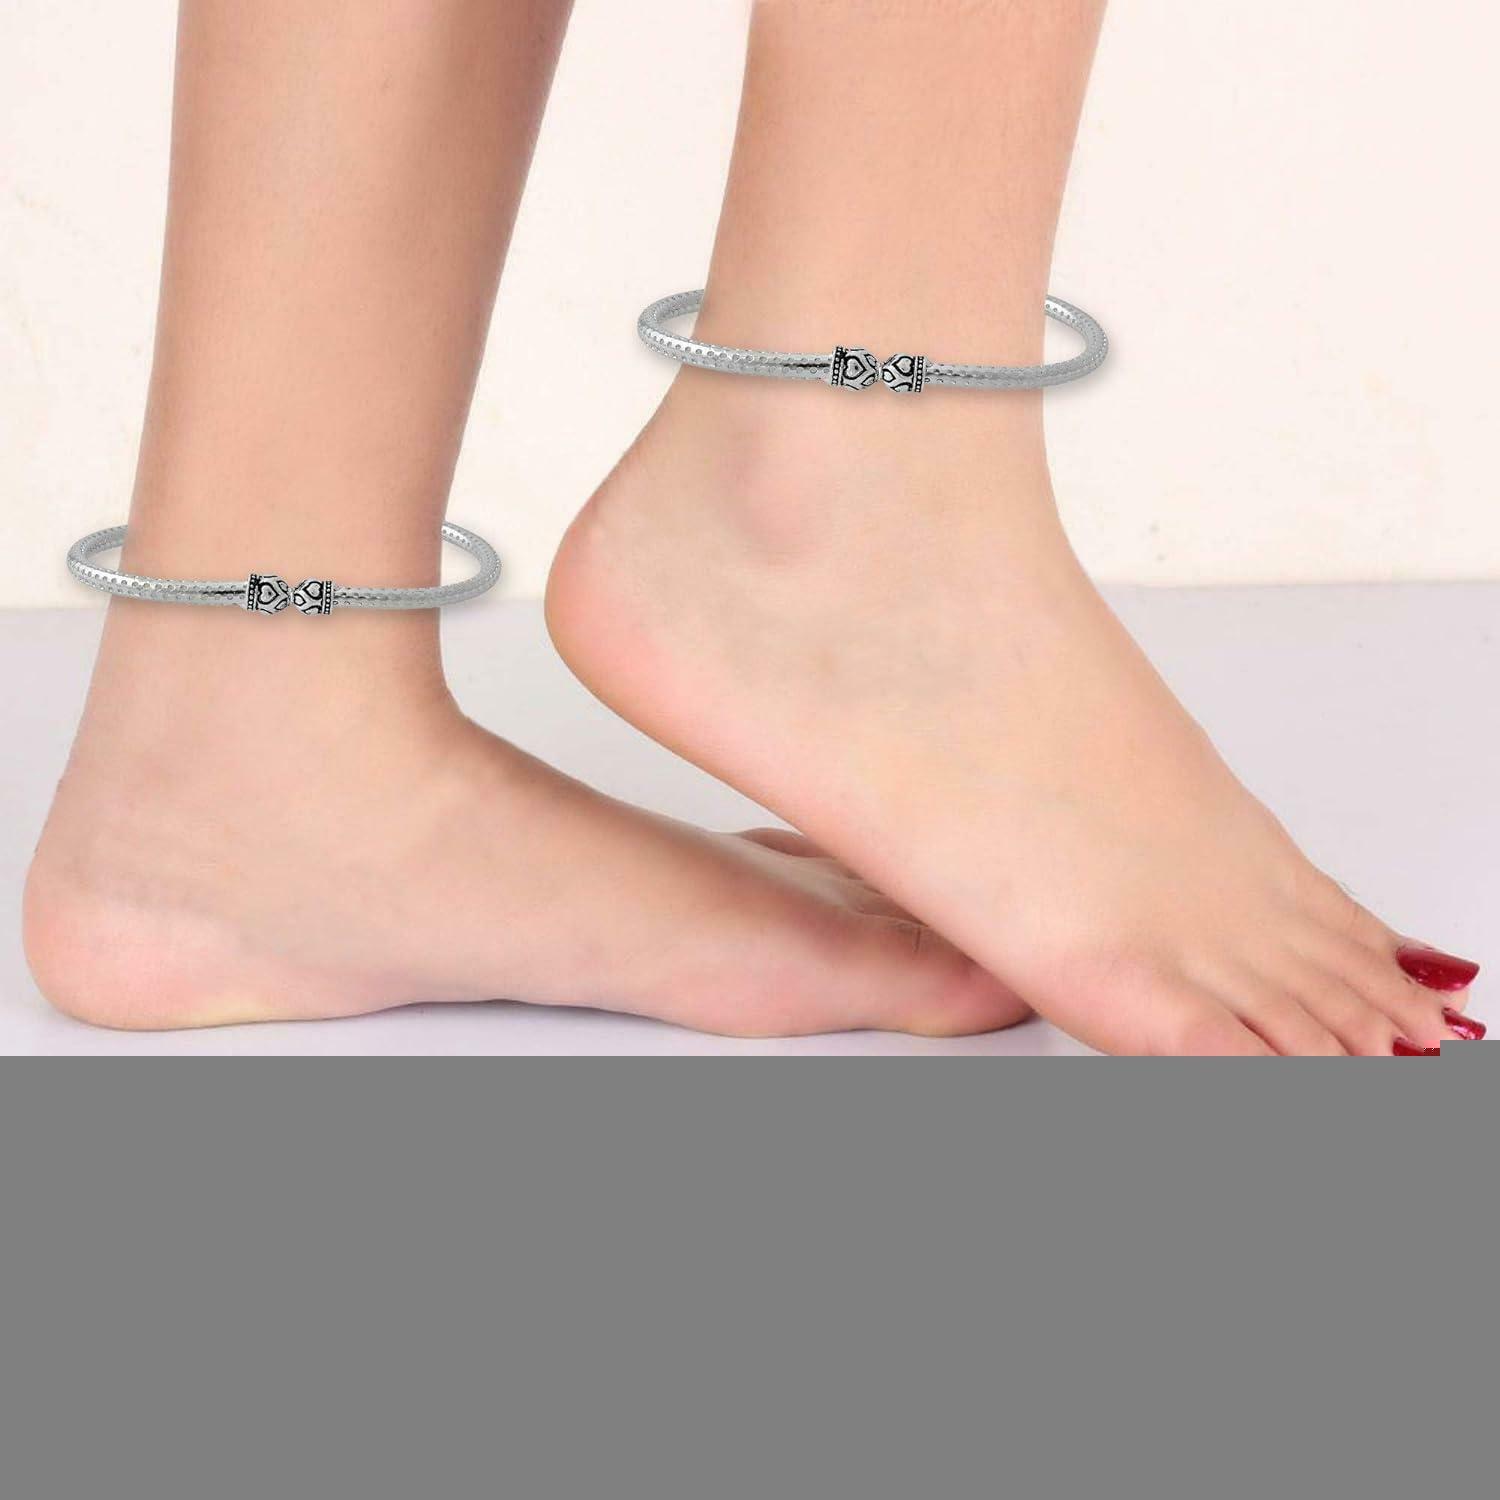
morir Silver Plated Indian Ethnic Trendy Designer Anklets/Pajeb/Payal Foot Jewelry Leg Bracelet For Women and Girls (Pair of Anklets)
Type: Anklet
Brand: MORIR
Price: Rs. 549
 A perfect designer jewelry for everyday wear. this you can wear it in all the auspicious programs, festive time and any other occasions. it is fashion silver plated anklets. easy to wear, light in weight & gives you a rich look. this anklets is ideal for party wear or daily wear. indian traditional oxidized silver anklets. made with anti-allergy, skin safe brass alloy. catch this beautiful accessories for you. match with suitable apparel for different occasion.
Features: Sale For: 1 Pair Of Anklet; Color: Silver. Anklet Length: 12 Inches; Width: 0.5 Inches; Weight:42 Gms,The Foot Jewelry Is Suitable For You To Attend Special Occasions, Such As Dinner Party, Birthday Party And So On,Keep Jewellery Away From Direct Heat, Water, Perfumes, Deodorants And Other Strong Chemicals As They May React With The Metal Or Plating.,Made In India : All Our Products Are Manufactured In India And Are Exclusively Crafted To Adorn Your Persona.,Suitable For Any Outfit And Any Occasion.